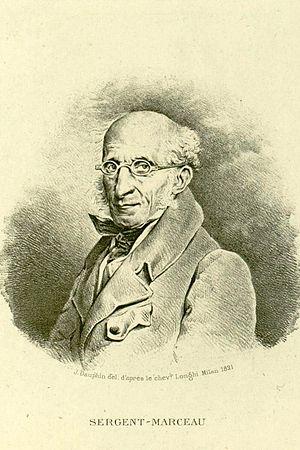
Sergent-Marceau, dessin de J. Dauphin d'après le chevalier Longhi, publié dans Le Bulletin des Beaux-Arts en 1821, Paris, École nationale supérieure des beaux-arts.
Antoine Louis François Sergent, dit Sergent-Marceau, né le 9 octobre 1751 à Chartres et mort le 24 juillet 1847 à Nice, est un peintre et graveur français.